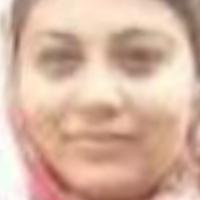
Age group: age 21-30